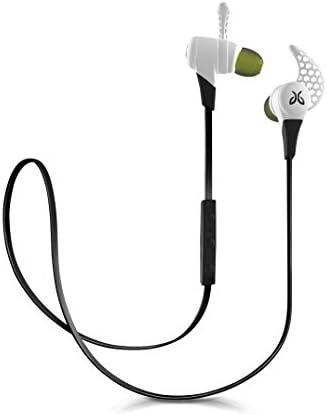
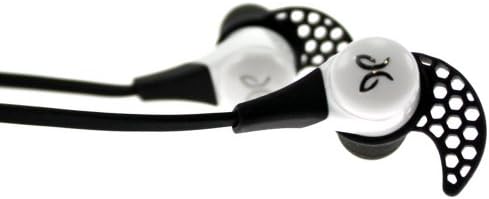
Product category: headphones
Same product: no